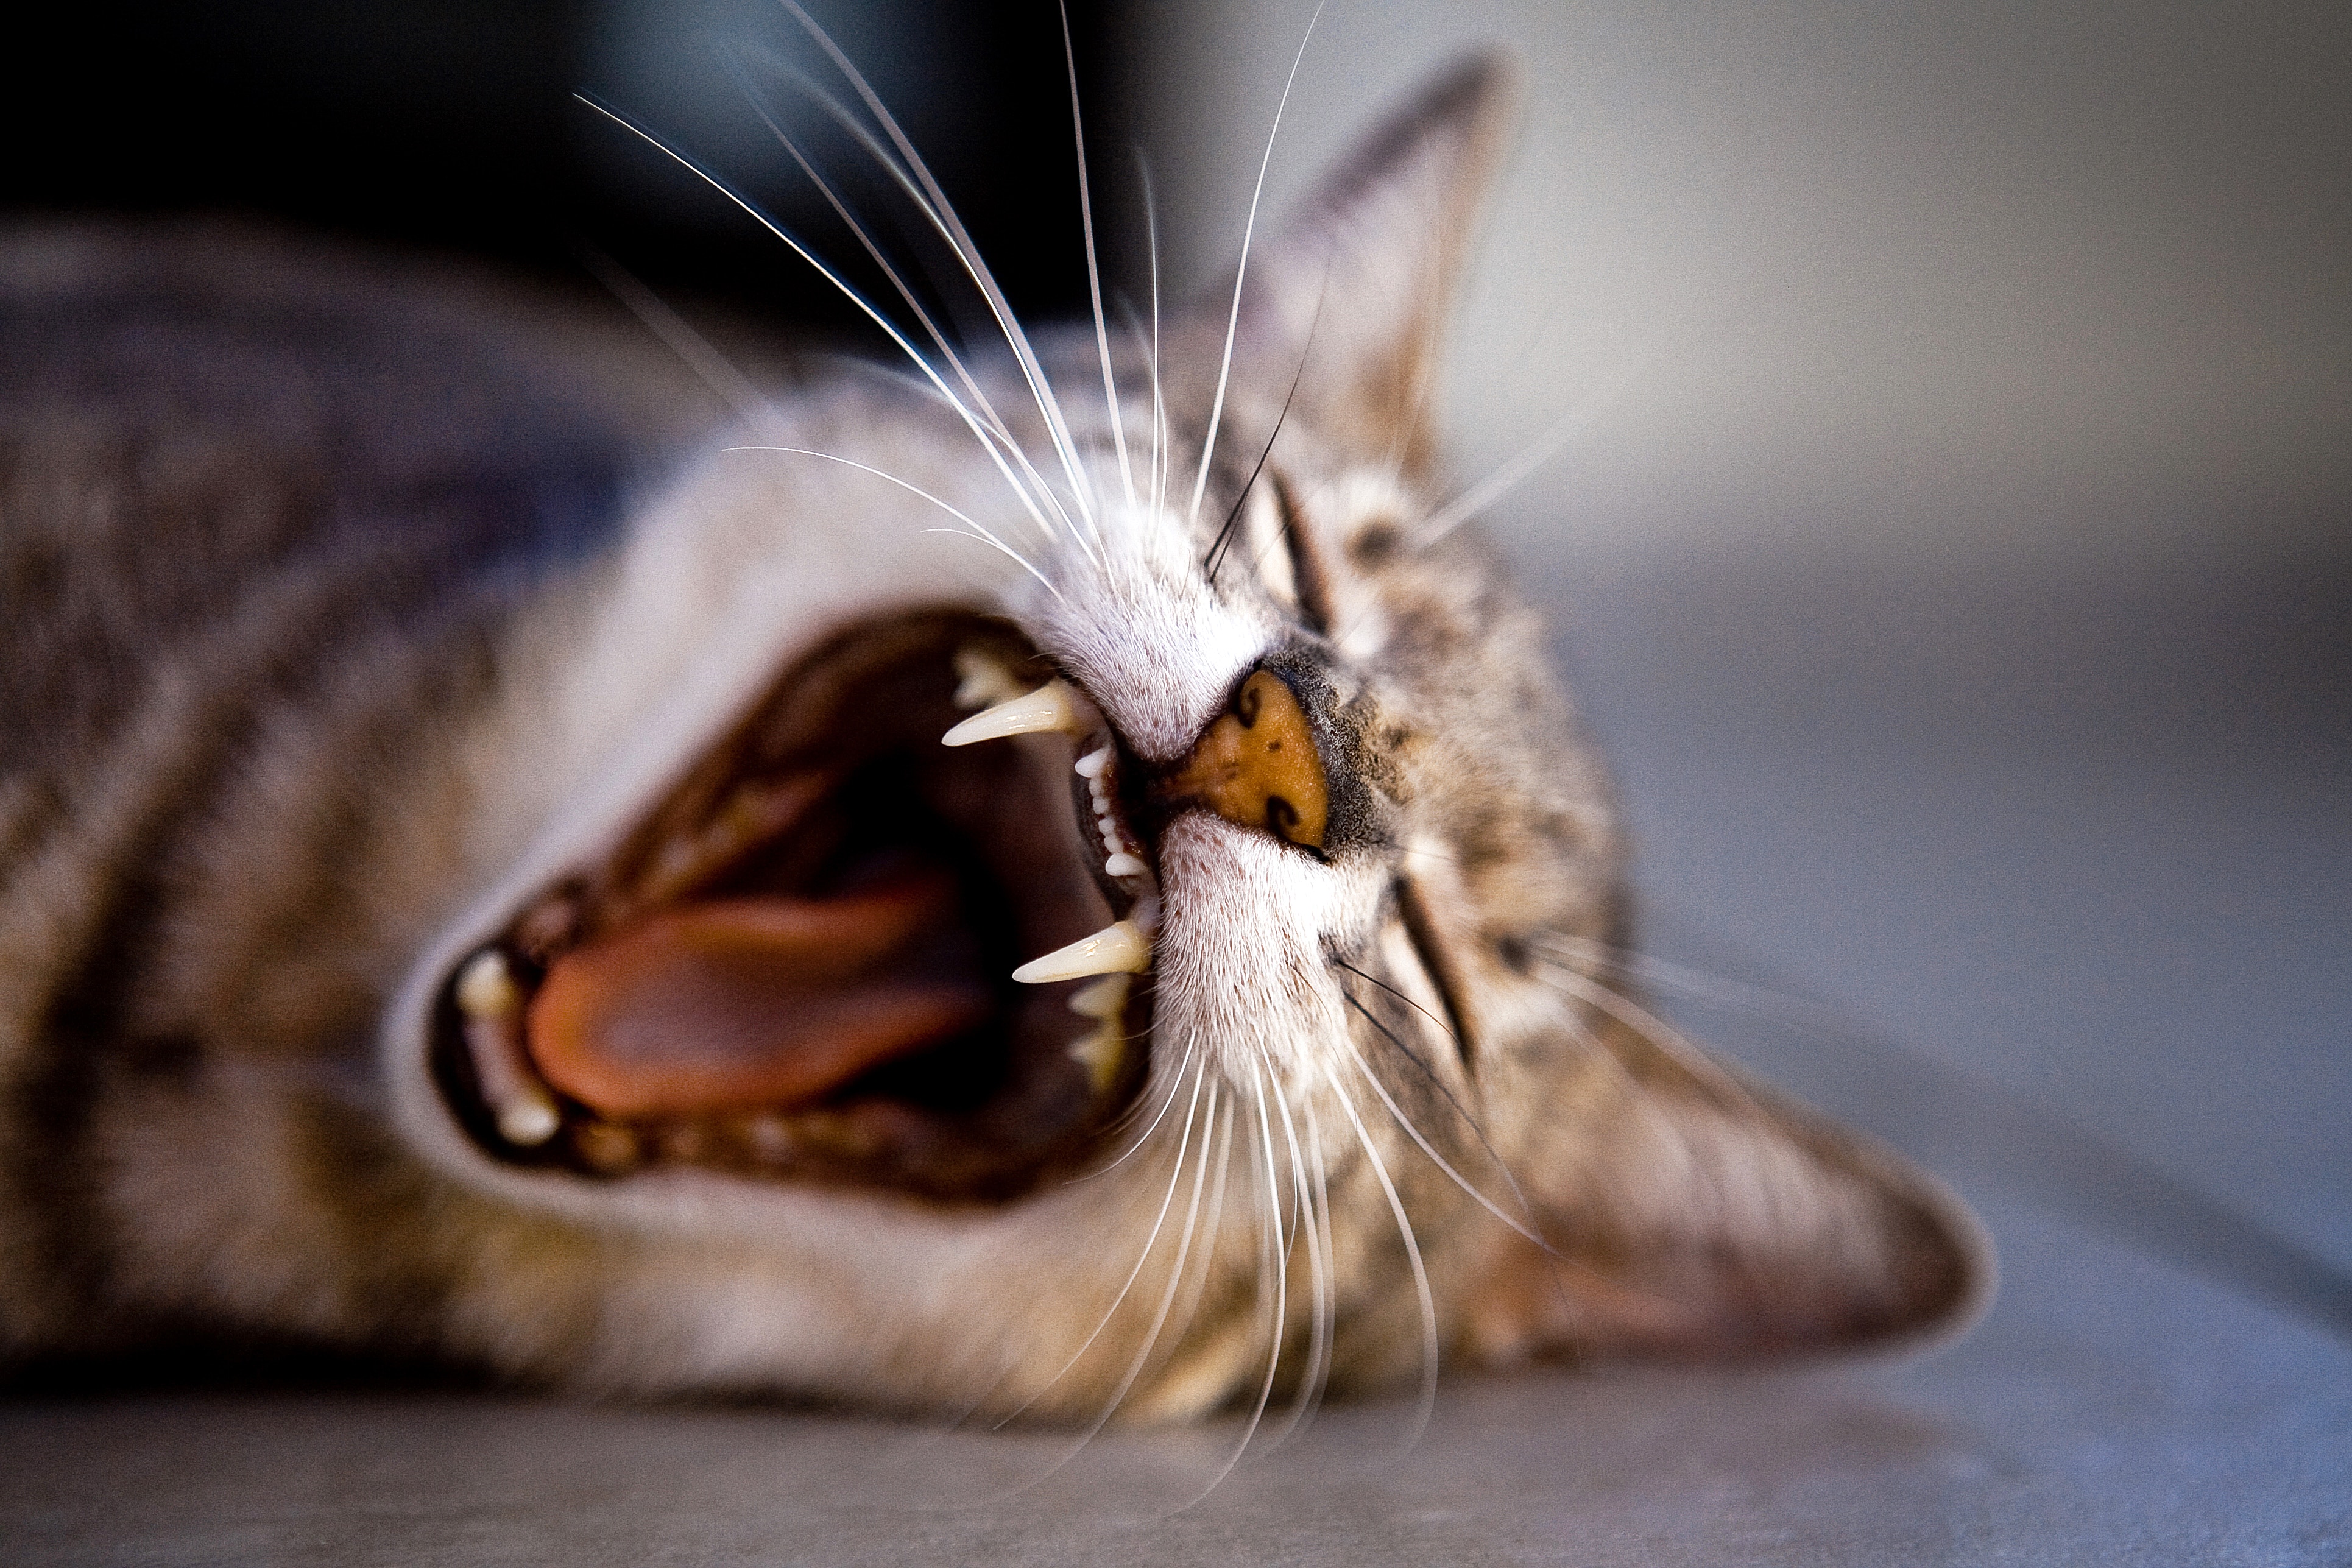
Label: cat